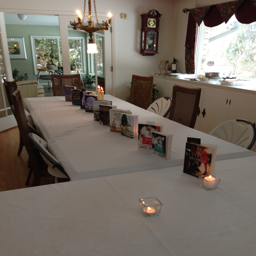
the table is set with all the books that inspired the menu for the luncheon .